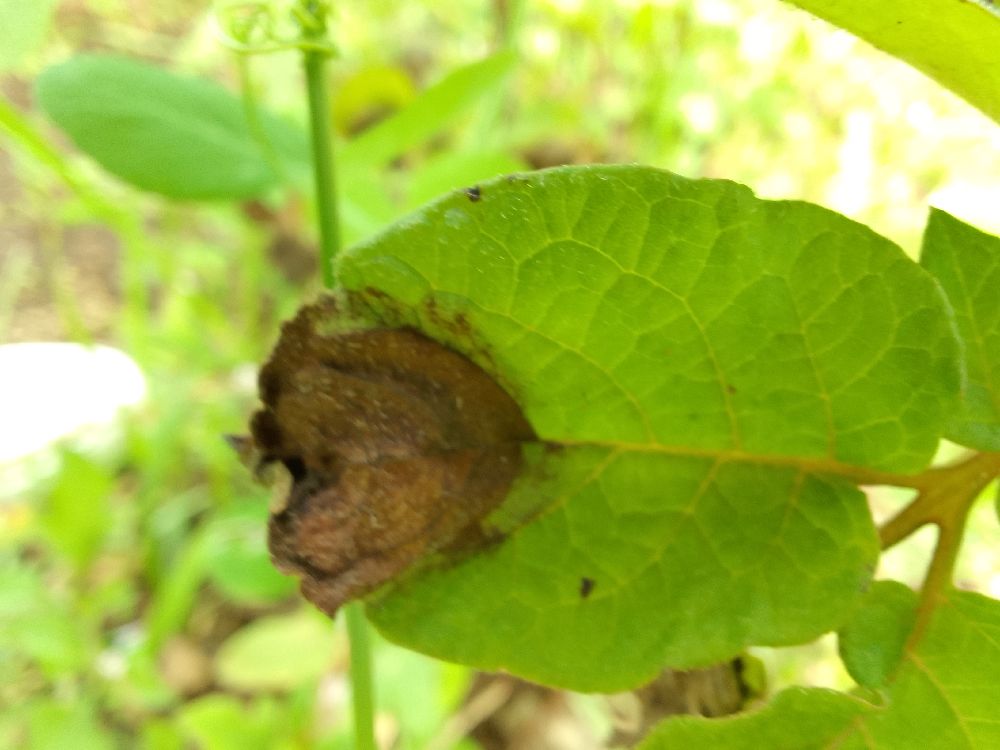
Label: Late blight